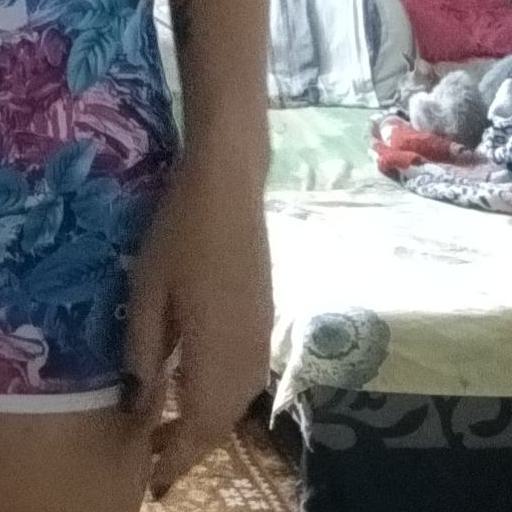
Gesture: no_gesture